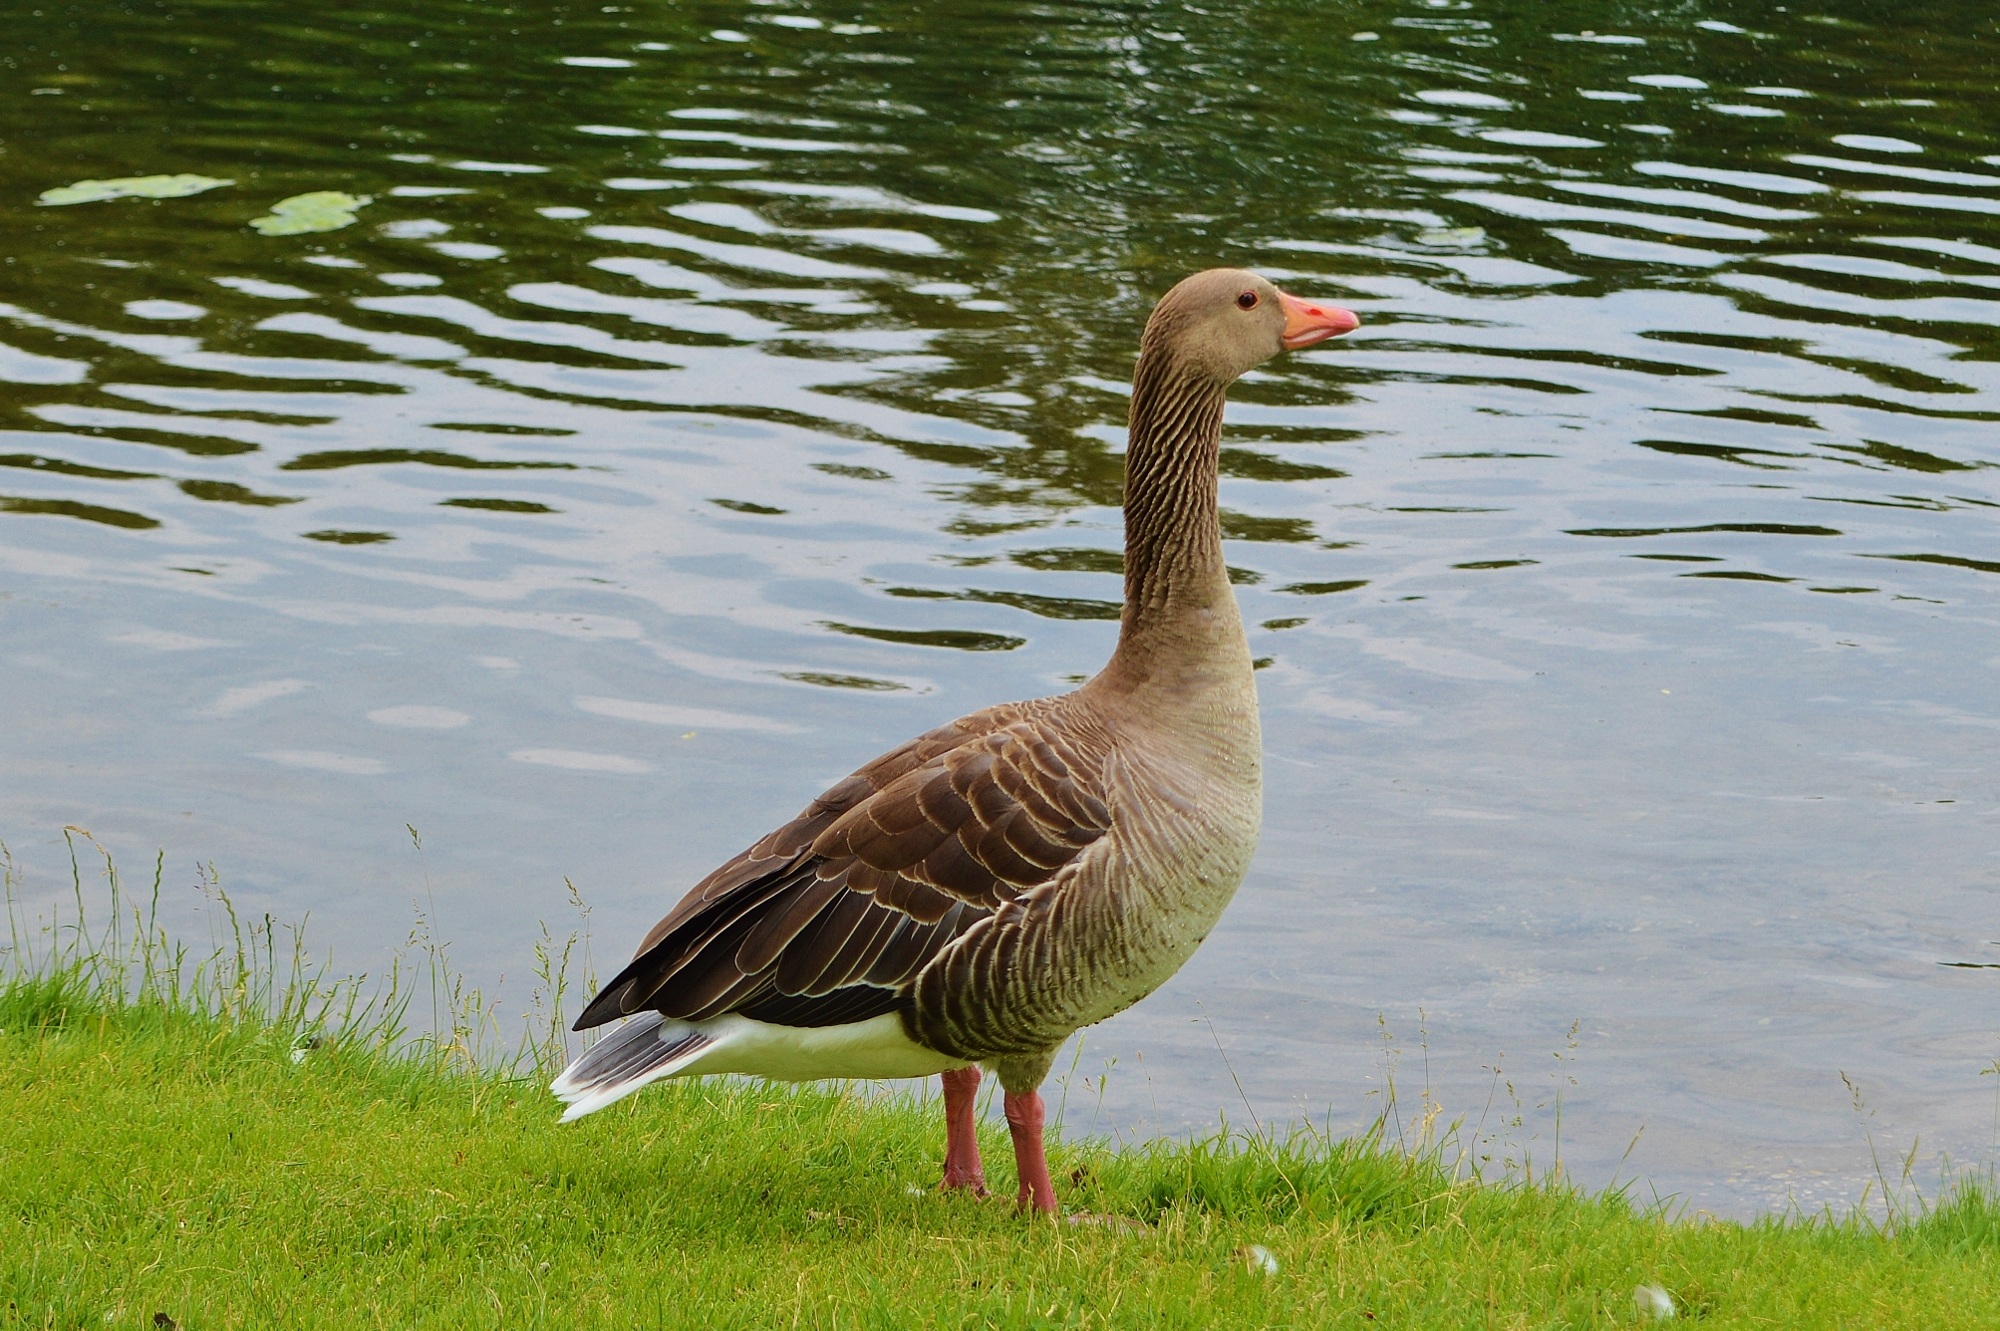
nature, bird, animal, wildlife, beak, feather, fauna, plumage, poultry, goose, wetland, vertebrate, bill, waterfowl, water bird, ducks geese and swans